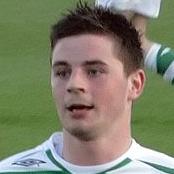
Age: 19